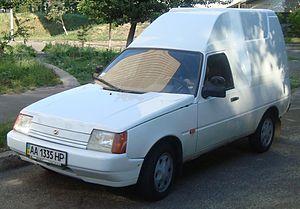
ZAZ est une entreprise ukrainienne de construction automobile, fondée en 1956 dans la ville de Zaporijia ou Zaporojie, en Ukraine.